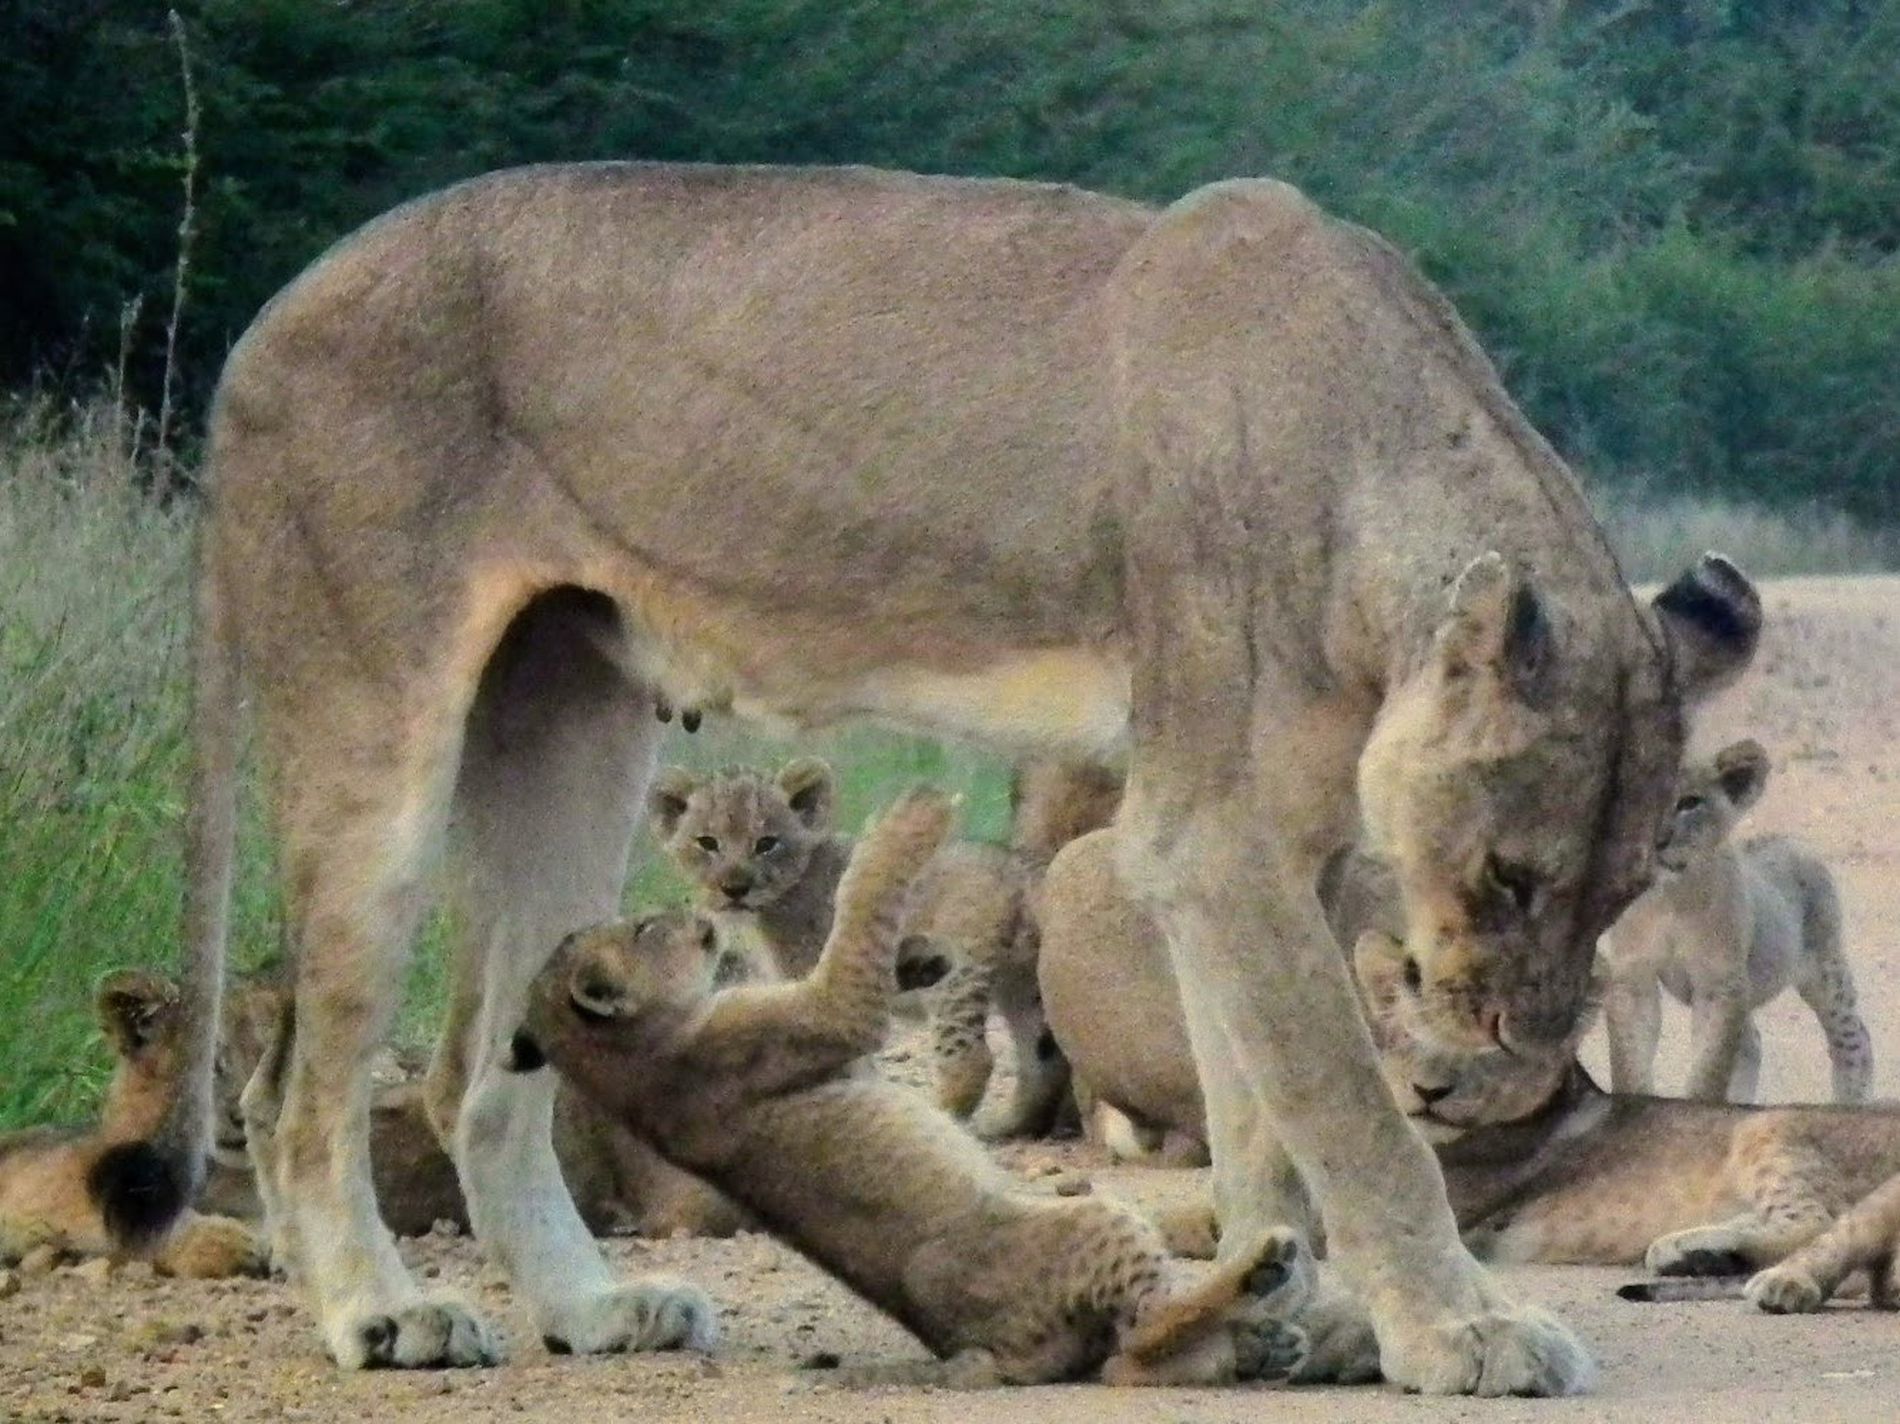
lioness and her cubs
The image shows a moment between a lioness and her cubs in their natural habitat.
 Several lion cubs are interacting with their mother, who stands over them.
The setting appears to be a dirt area with some vegetation and trees visible in the background.
An eye level shot shows a lioness and her cubs gathering in a dirt area against a greenery background.
The color palette is natural.
The style is wildlife photography.
Labels: Animal, Lion, Mammal, Wildlife, Zoo, Kangaroo, Panther, Cougar, lioness, cubs, dirt area, trees, vegetation